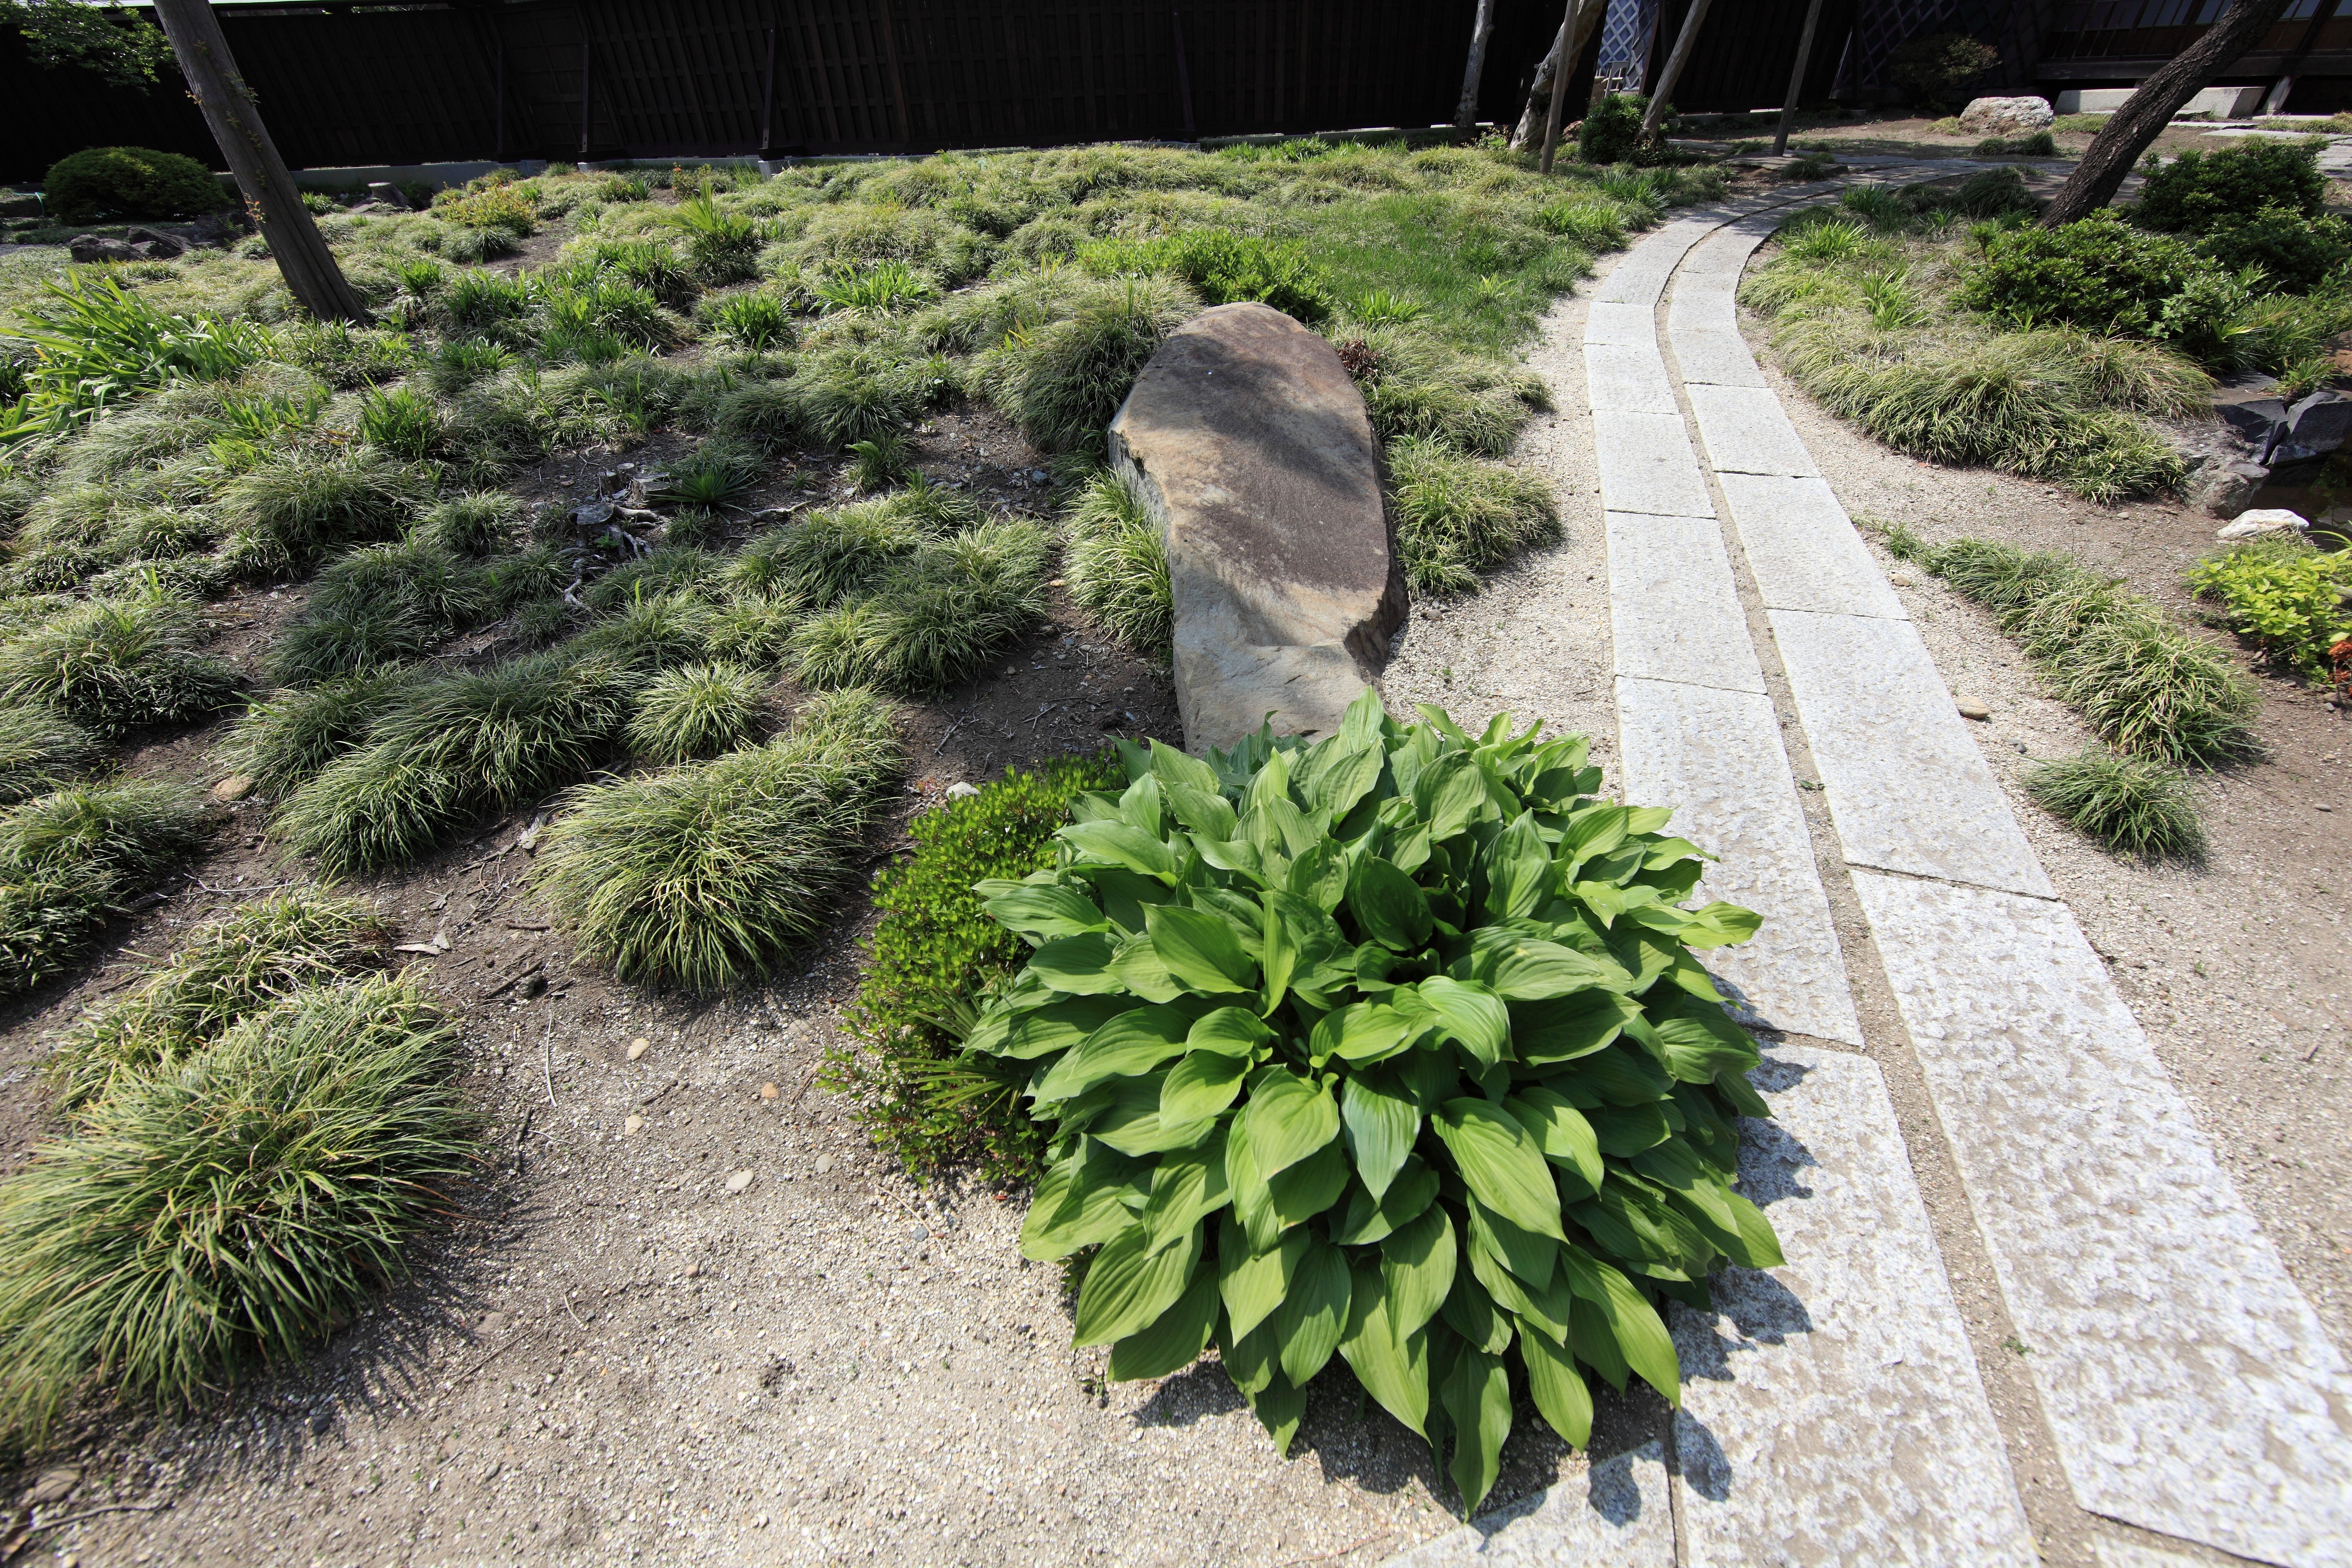
tree, grass, plant, lawn, leaf, flower, walkway, high, botany, garden, cool image, landscaping, japanese, shrub, tochigi, 5d, style, hires, botanical garden, i, yard, markii, hi, res, resolution, mooka, kinreisoh, woody plant, land plant, arecales, landscape architect